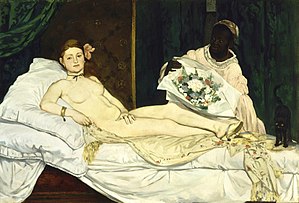
Olympia (Manet)
Olympia er et maleri af Édouard Manet, først udstillet på Salonen i Paris i 1865. Billedet forestiller en nøgen kvinde, der ligger på en seng og får overrakt en buket blomster af en sort tjenestepige. Værket skabte chok og furore, idet kvinden kigger direkte på beskueren og i øvrigt er forsynet med genstande, der definerer hende som prostitueret. Maleriet er 130,5 × 190 cm og blev malet i 1863. Det blev erhvervet af den franske stat i 1890 efter en offentlig indsamling, hvis initiativtager var Claude Monet. Det er nu udstillet på Musée d'Orsay i Paris.